Martyn Finlay

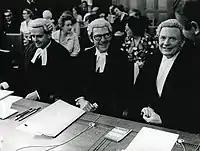
Finlay (centre) at the International Court of Justice in The Hague, 1973

Finlay was a Cabinet Minister, and was the Attorney-General, Minister of Justice and Minister of Civil Aviation and Meteorological Services from 1972 to 1975 in the Third Labour Government. 11 years later he publicly recalled frustrations felt by the government in trying to put changes in policy into practice immediately following the election which, in Finlay's view, stemmed from a lack of positive cooperation from senior public servants who were biased to the National Party. Finlay established the small claims court where "people owed $10 can be heard without having to pay a lawyer $30" and also established duty solicitors to look after the interests of poor people charged in court.